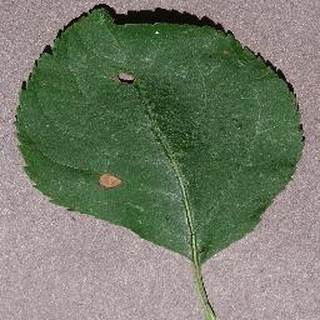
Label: apple_black_rot